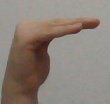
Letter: haa